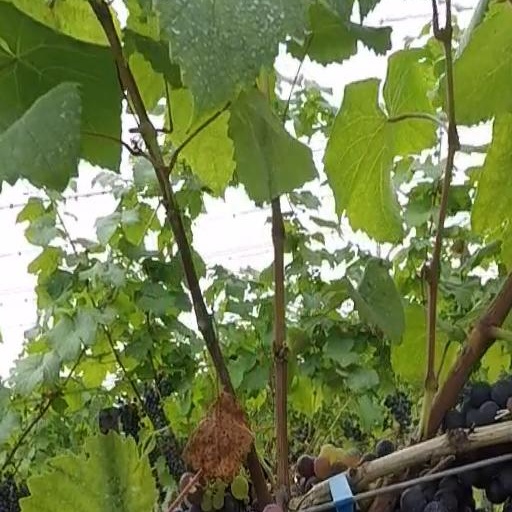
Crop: grape